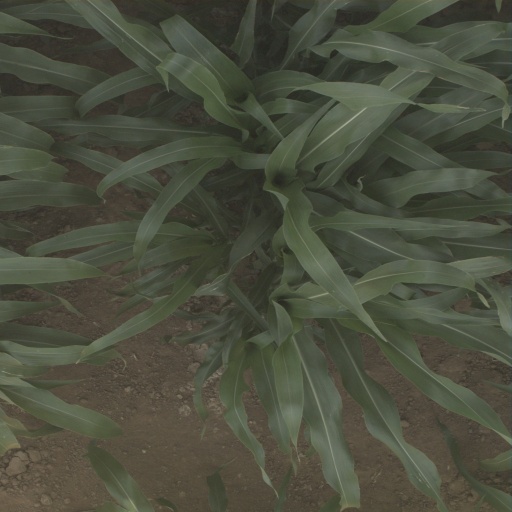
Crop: sorghum